Alton line

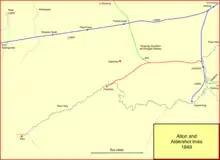
Railway lines in west Surrey and north-east Hampshire in 1849

All five stations on the line—Ash Vale, Aldershot, Farnham, Bentley and Alton—are managed by South Western Railway (SWR), which operates all passenger services. Aldershot and Alton have three platforms, although Platform 3 at the latter is used exclusively by the Watercress Line. The other stations have two platforms each.